Kingdom of Aksum

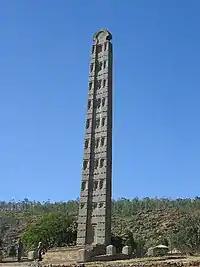
The King Ezana's Stela, an Aksumite obelisk in Axum, Ethiopia

In general, elite Aksumite buildings such as palaces were constructed atop podia built of loose stones held together with mud-mortar, with carefully cut granite corner blocks which rebated back a few centimeters at regular intervals as the wall got higher, so the walls narrowed as they rose higher. These podia are often all that survive of Aksumite ruins. Above the podia, walls were generally built with alternating layers of loose stone (often whitewashed, like at Yemrehana Krestos Church) and horizontal wooden beams, with smaller round wooden beams set in the stonework often projecting out of the walls (these are called 'monkey heads') on the exterior and sometimes the interior.